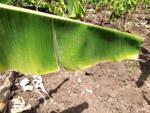
Label: xamthomonas